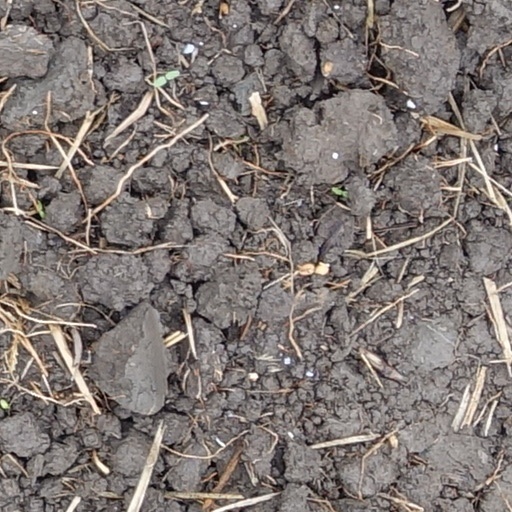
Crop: wheat